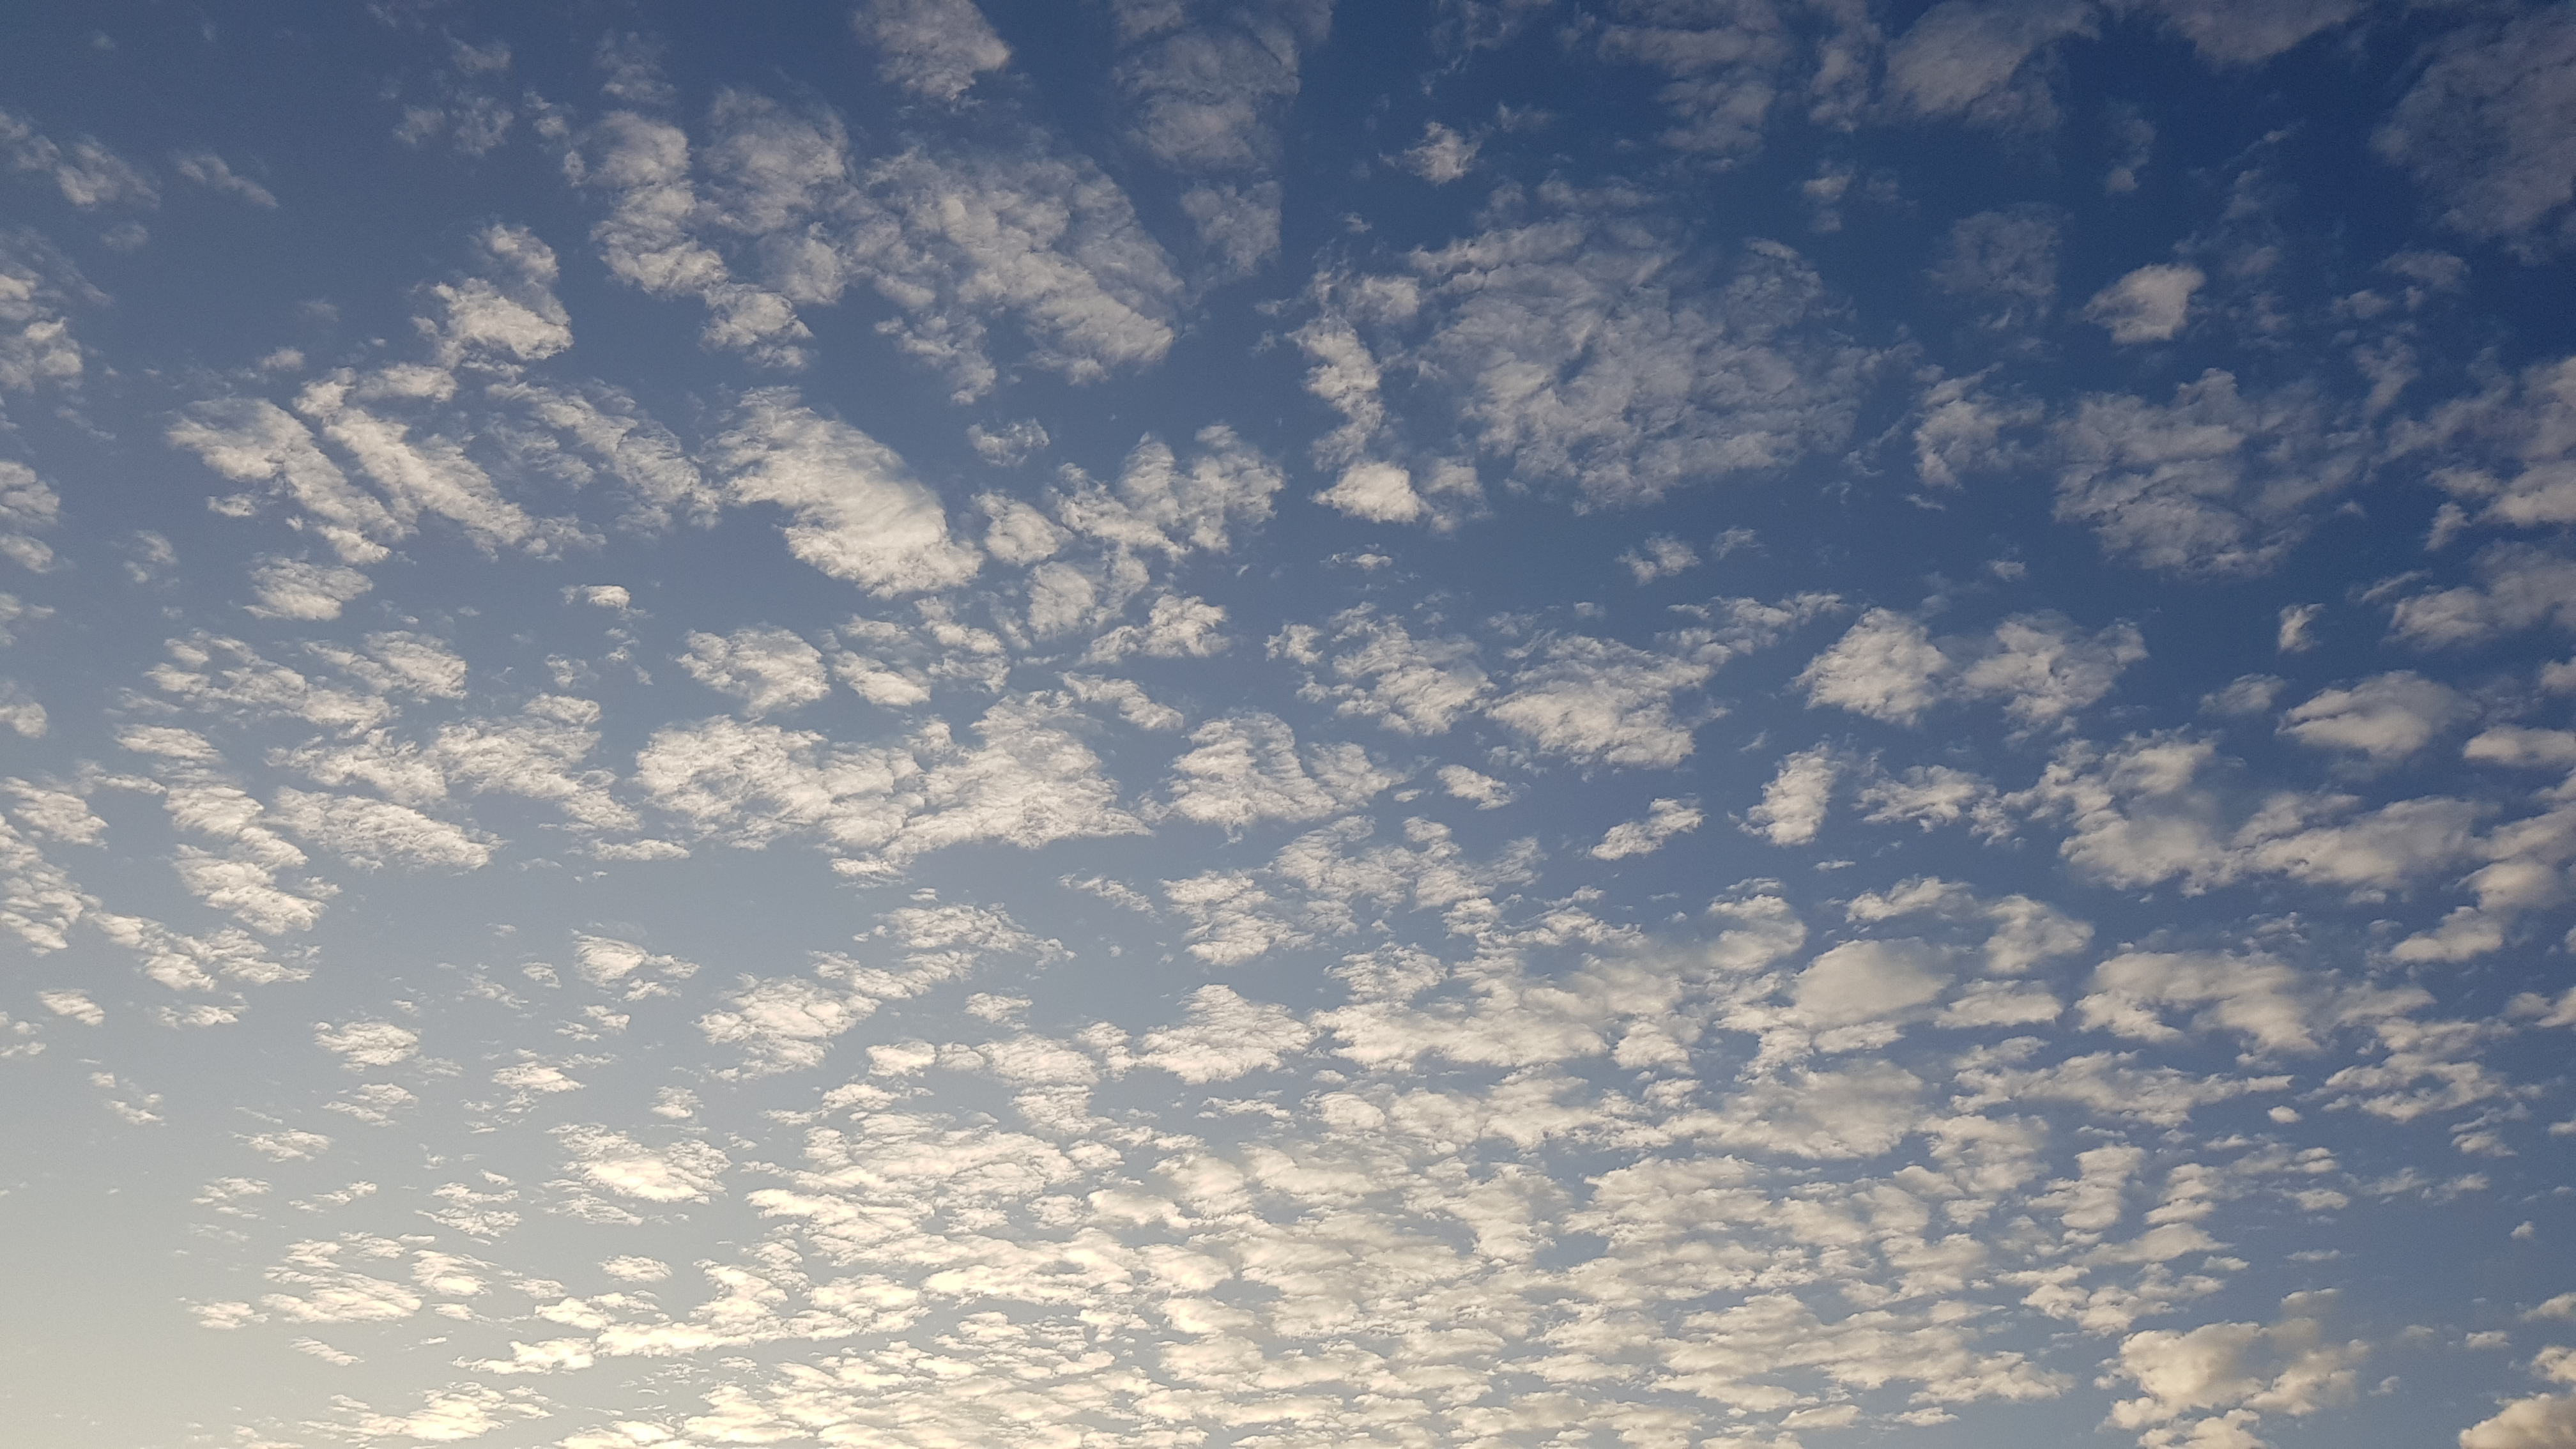
sky, flower, cloud, daytime, blue, atmosphere, meteorological phenomenon, cumulus, sunlight, calm, pattern, space